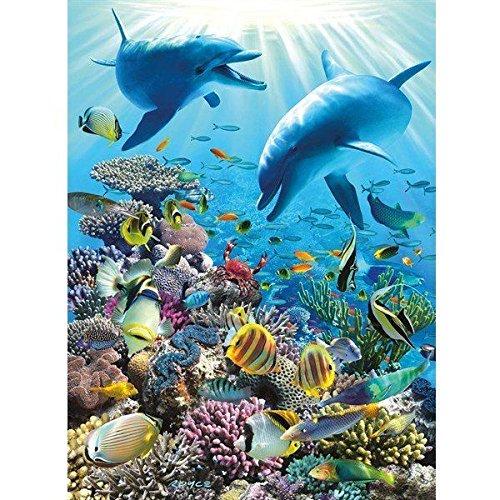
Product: Ravensburger Underwater Adventure 300 Piece Jigsaw Puzzle for Kids – Every Piece is Unique, Pieces Fit Together Perfectly
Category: Toys & Games | Puzzles | Jigsaw Puzzles
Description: Great Condition.
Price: $13.99
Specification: ProductDimensions:9.2x13.5x8.8inches|ItemWeight:10.6ounces|ShippingWeight:1.08pounds(Viewshippingratesandpolicies)|DomesticShipping:ItemcanbeshippedwithinU.S.|InternationalShipping:ThisitemcanbeshippedtoselectcountriesoutsideoftheU.S.LearnMore|ASIN:B0032VY2XK|Itemmodelnumber:13022|Manufacturerrecommendedage:9-15years